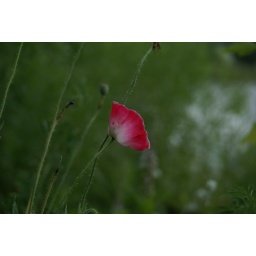
white and pink fusing along the petal of this flower at Millennium Park in the Grand Rapids area